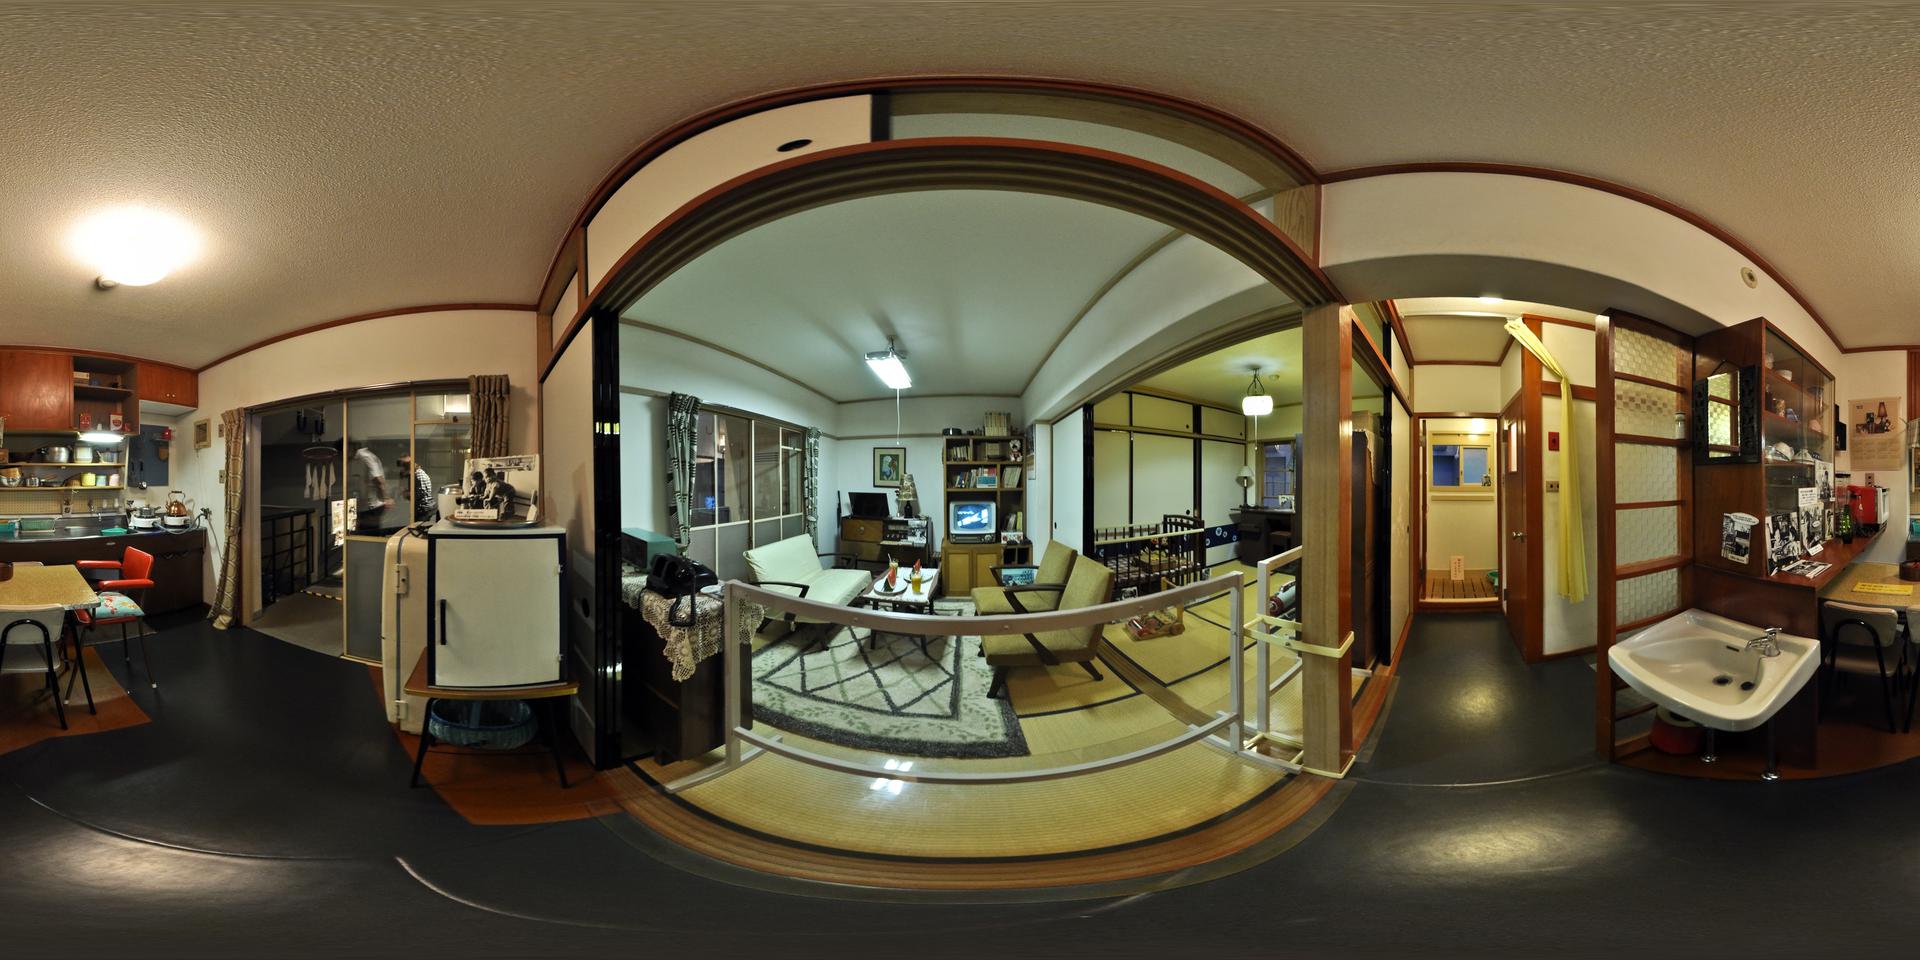
Referred object: the white sink with faucet

Referred object: the armchair opposite the white sofa